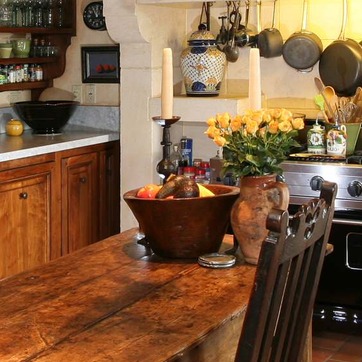
Material: food